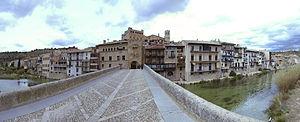
Vue d'ensemble de la ville de Vall-de-Roures du pont sur la rivière Matarranya, surplombant le site de Sant Roc. En arrière-plan se trouve l'église de Santa Maria la Major et le château.